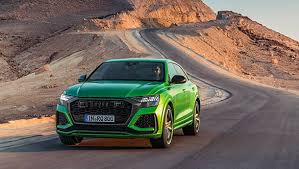
Label: noambulance